Jackson Carlaw

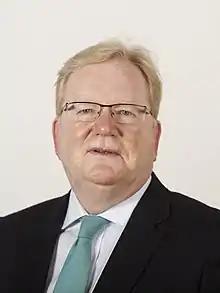
Official portrait, 2016

David Jackson Carlaw (born 12 April 1959) is a Scottish politician who served as Leader of the Scottish Conservative Party from February to July 2020, having acted in the position since August 2019. He previously served as Deputy Leader of the Scottish Conservative Party from 2011 to 2019. He has been a Member of the Scottish Parliament (MSP) since 2007, first as an additional member for the West Scotland region and later for the Eastwood constituency since 2016.